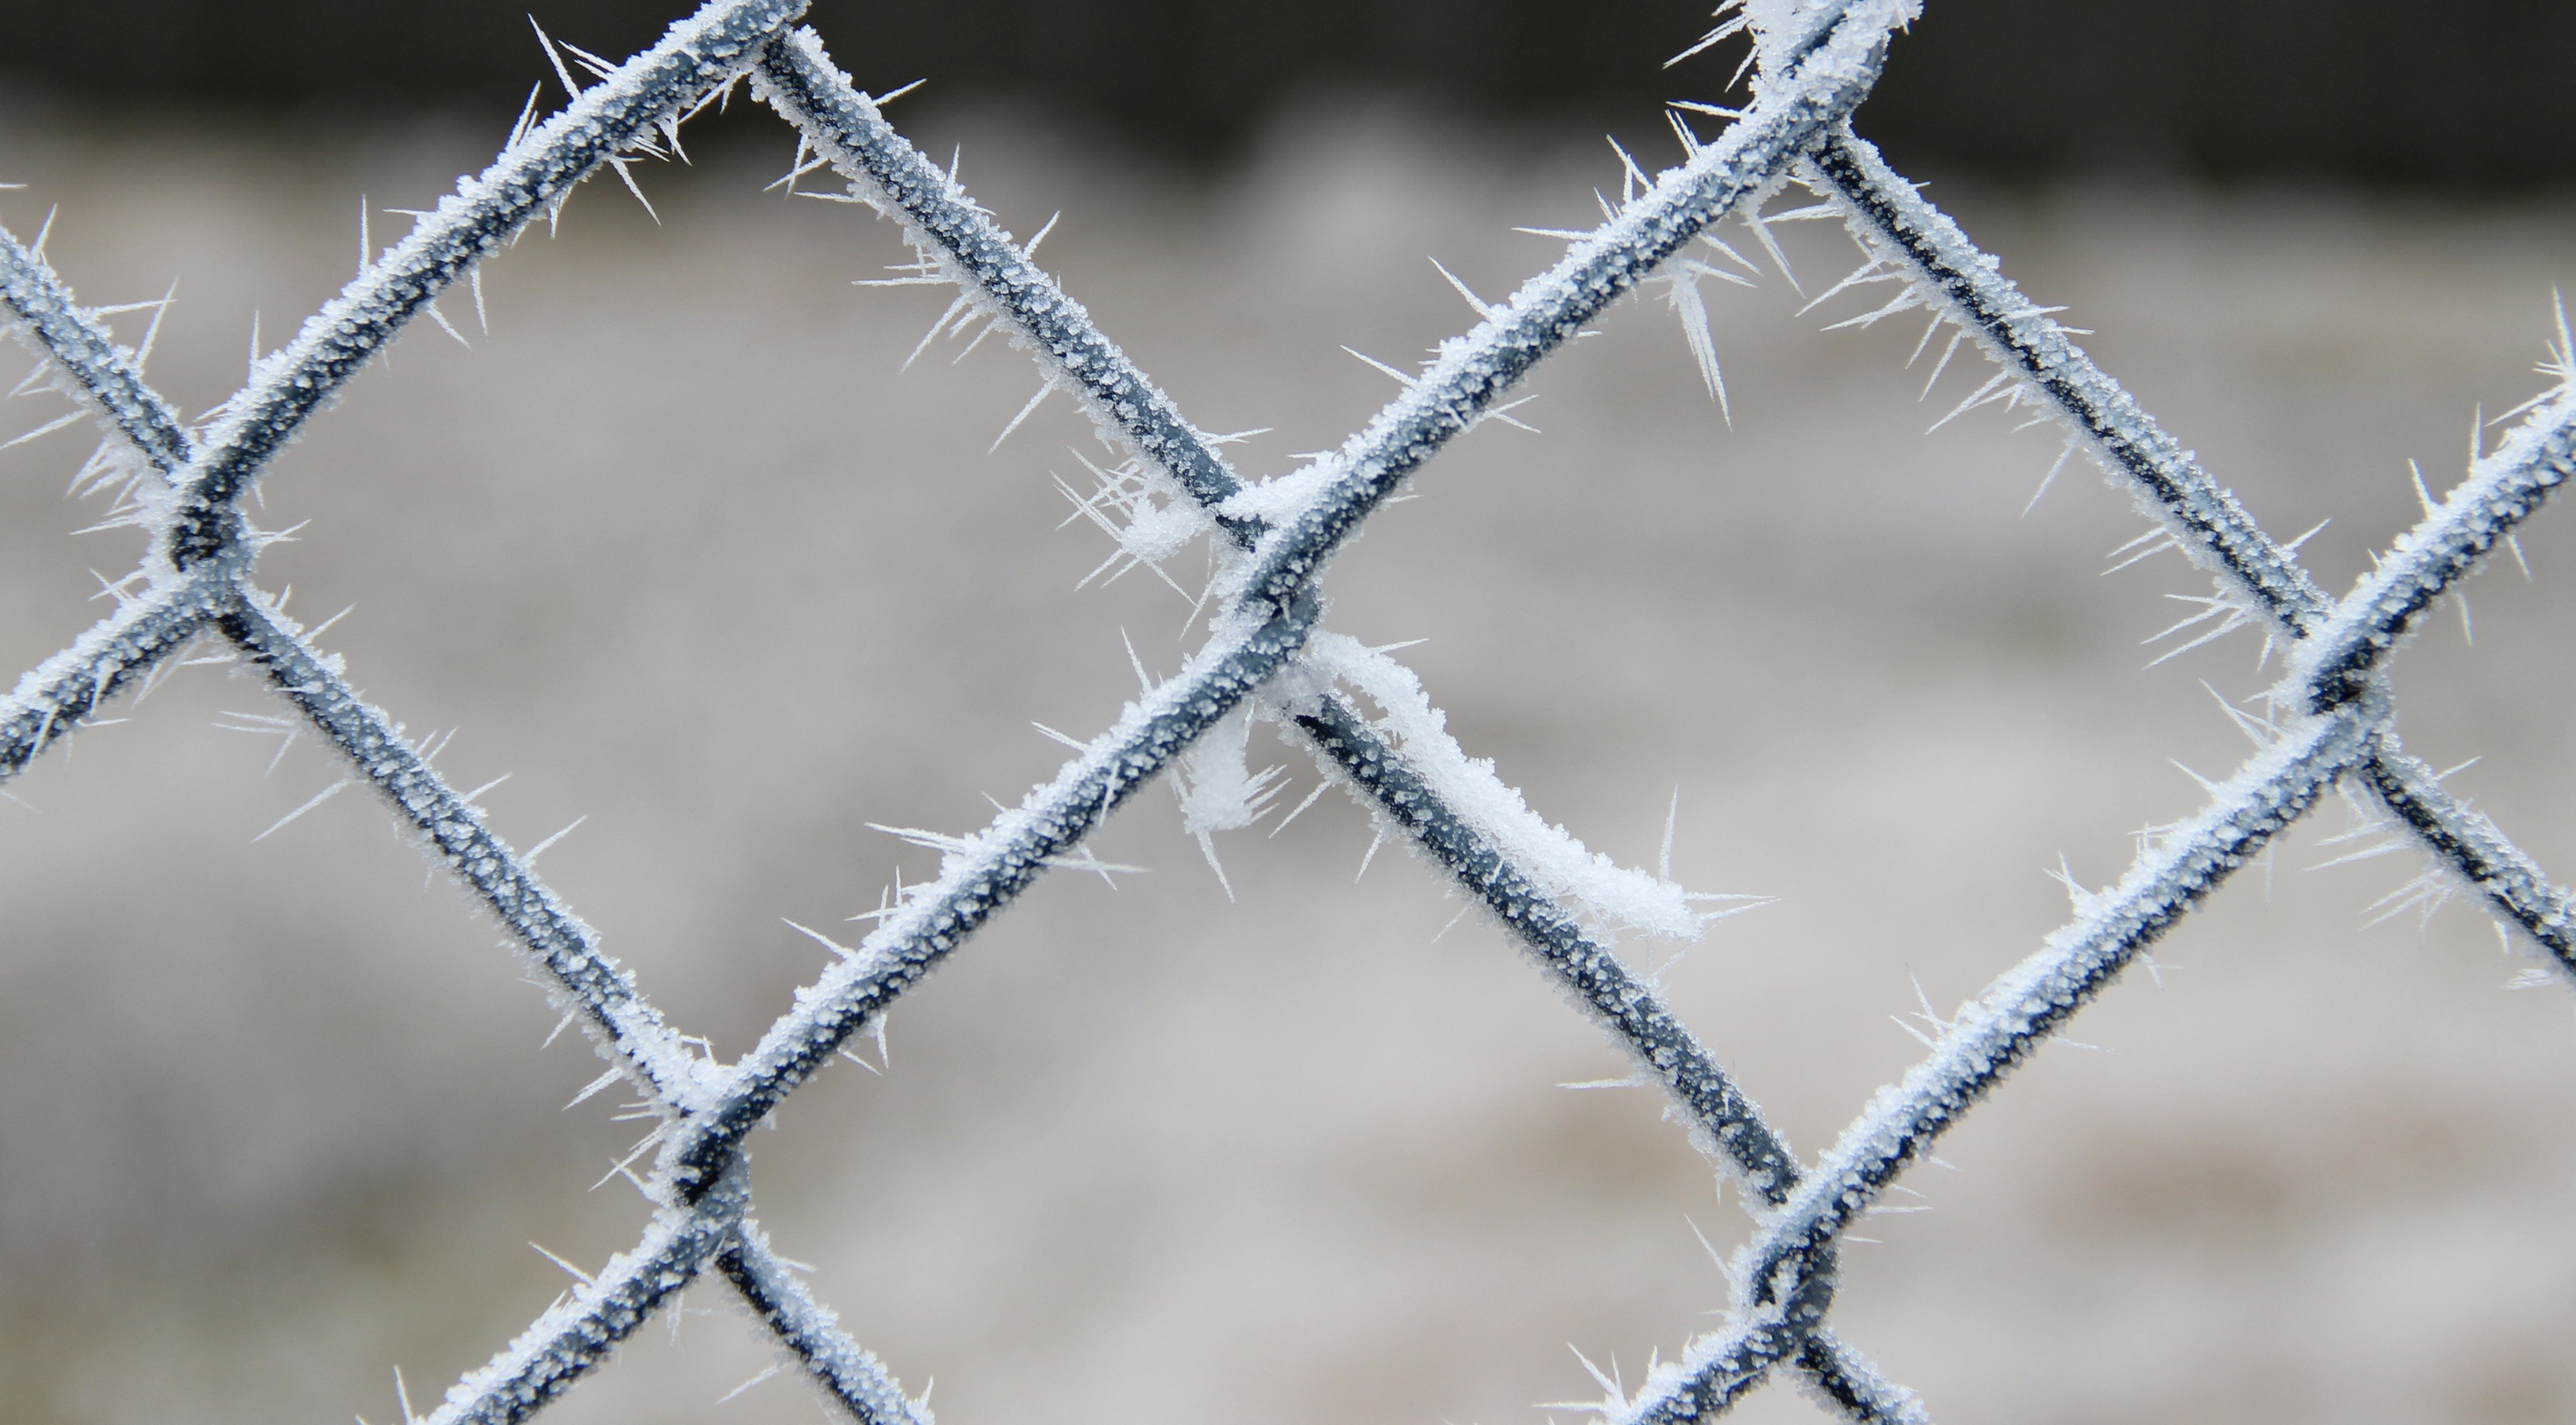
water, branch, snow, cold, winter, fence, barbed wire, frost, ice, weather, season, twig, close up, icy, moisture, freezing, macro photography, crystal formation, plant stem, wire fencing, home fencing